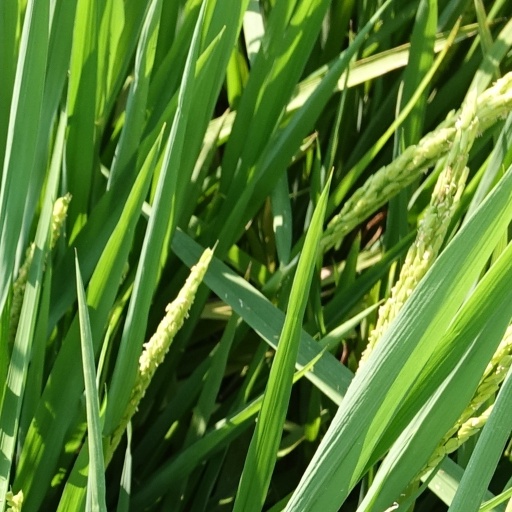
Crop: rice